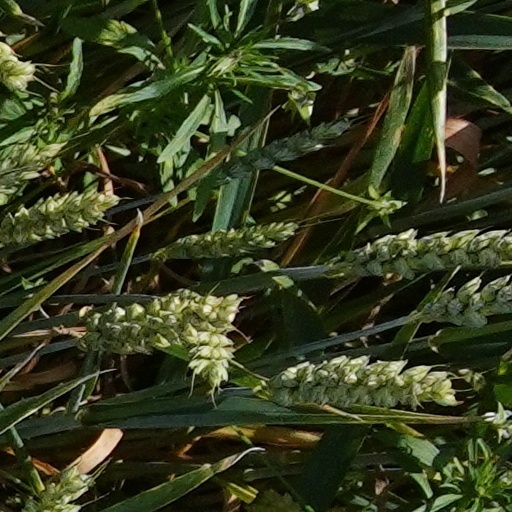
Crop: wheat